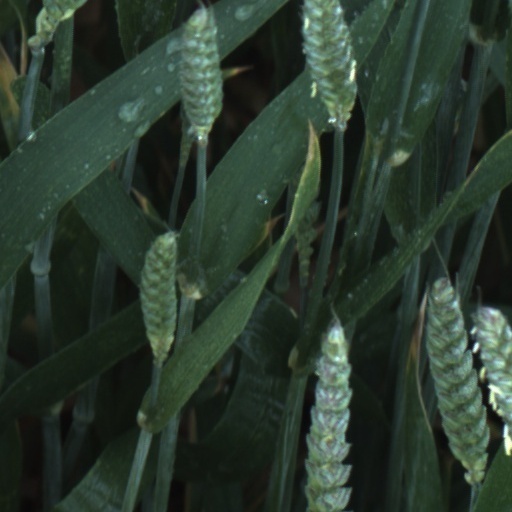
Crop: wheat